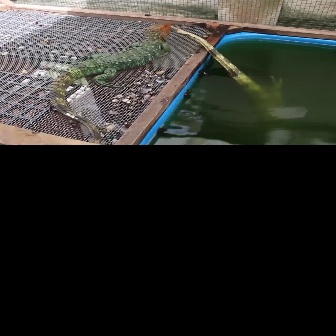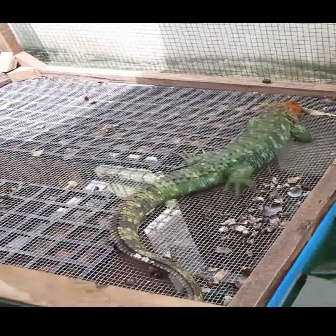
  Please identify the target specified by the bounding box [48,22,170,145] in the first image and locate it in the second image. Return the coordinates in [x_min,y_min,x_max,y_max] format.
Answer: [106,101,313,307]